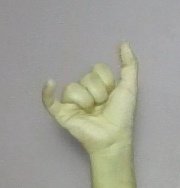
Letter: ya